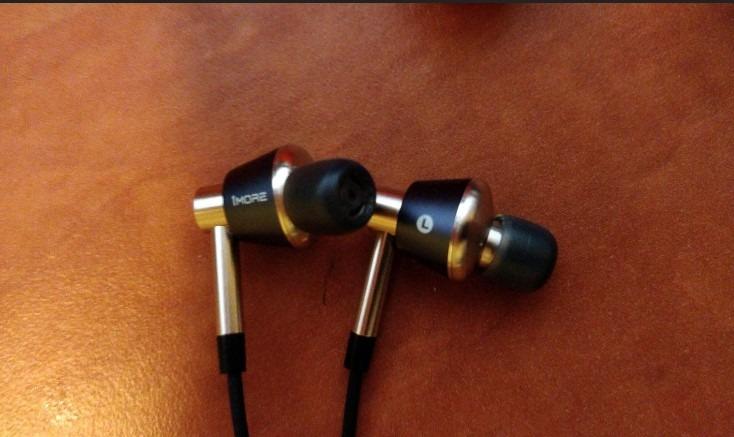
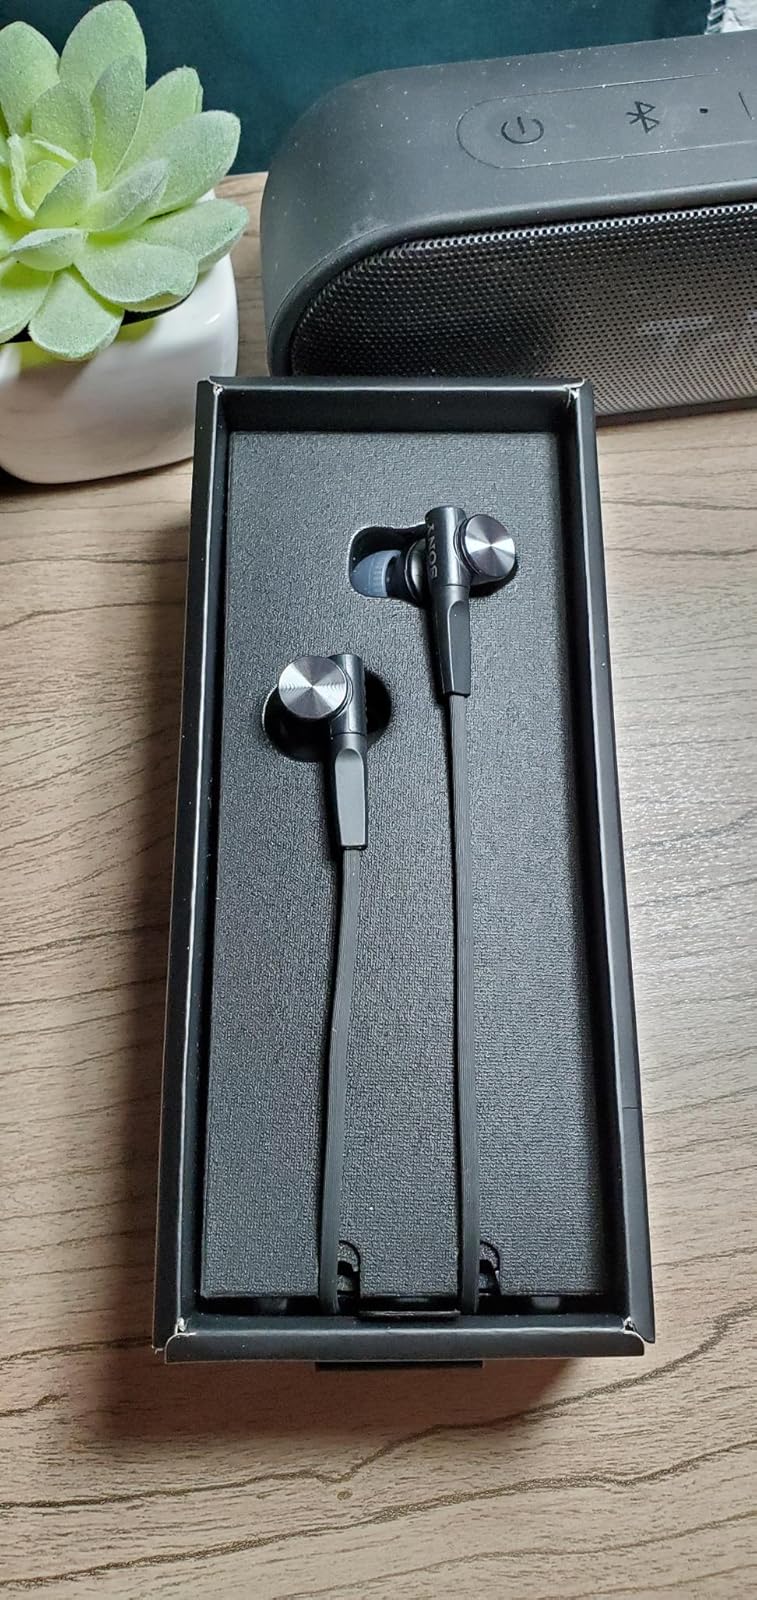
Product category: headphones
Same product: no